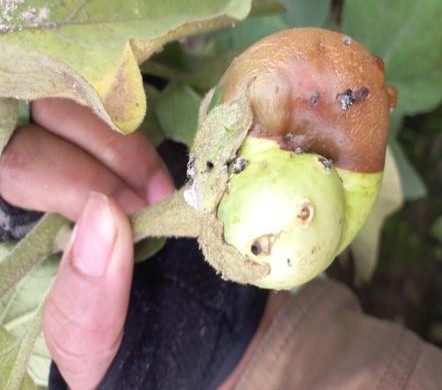
Label: Phomopsis Bright